LGBTQ people and Islam

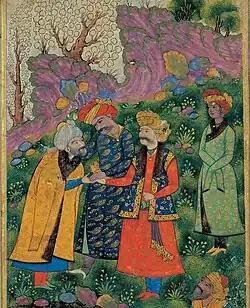
Mahmud of Ghazni (in red robe), shaking hands with a sheikh, with his companion Malik Ayaz standing behind him (1515)

Other famous examples of homosexuality include the Aghlabid Emir Ibrahim II of Ifriqiya (ruled 875–902), who was said to have been surrounded by some sixty catamites, yet whom he was said to have treated in a most horrific manner. Caliph al-Mutasim in the 9th century and some of his successors were accused of homosexuality. The Christian martyr Pelagius of Córdoba was executed by Andalusian ruler Abd al-Rahman III because the boy refused his advances.